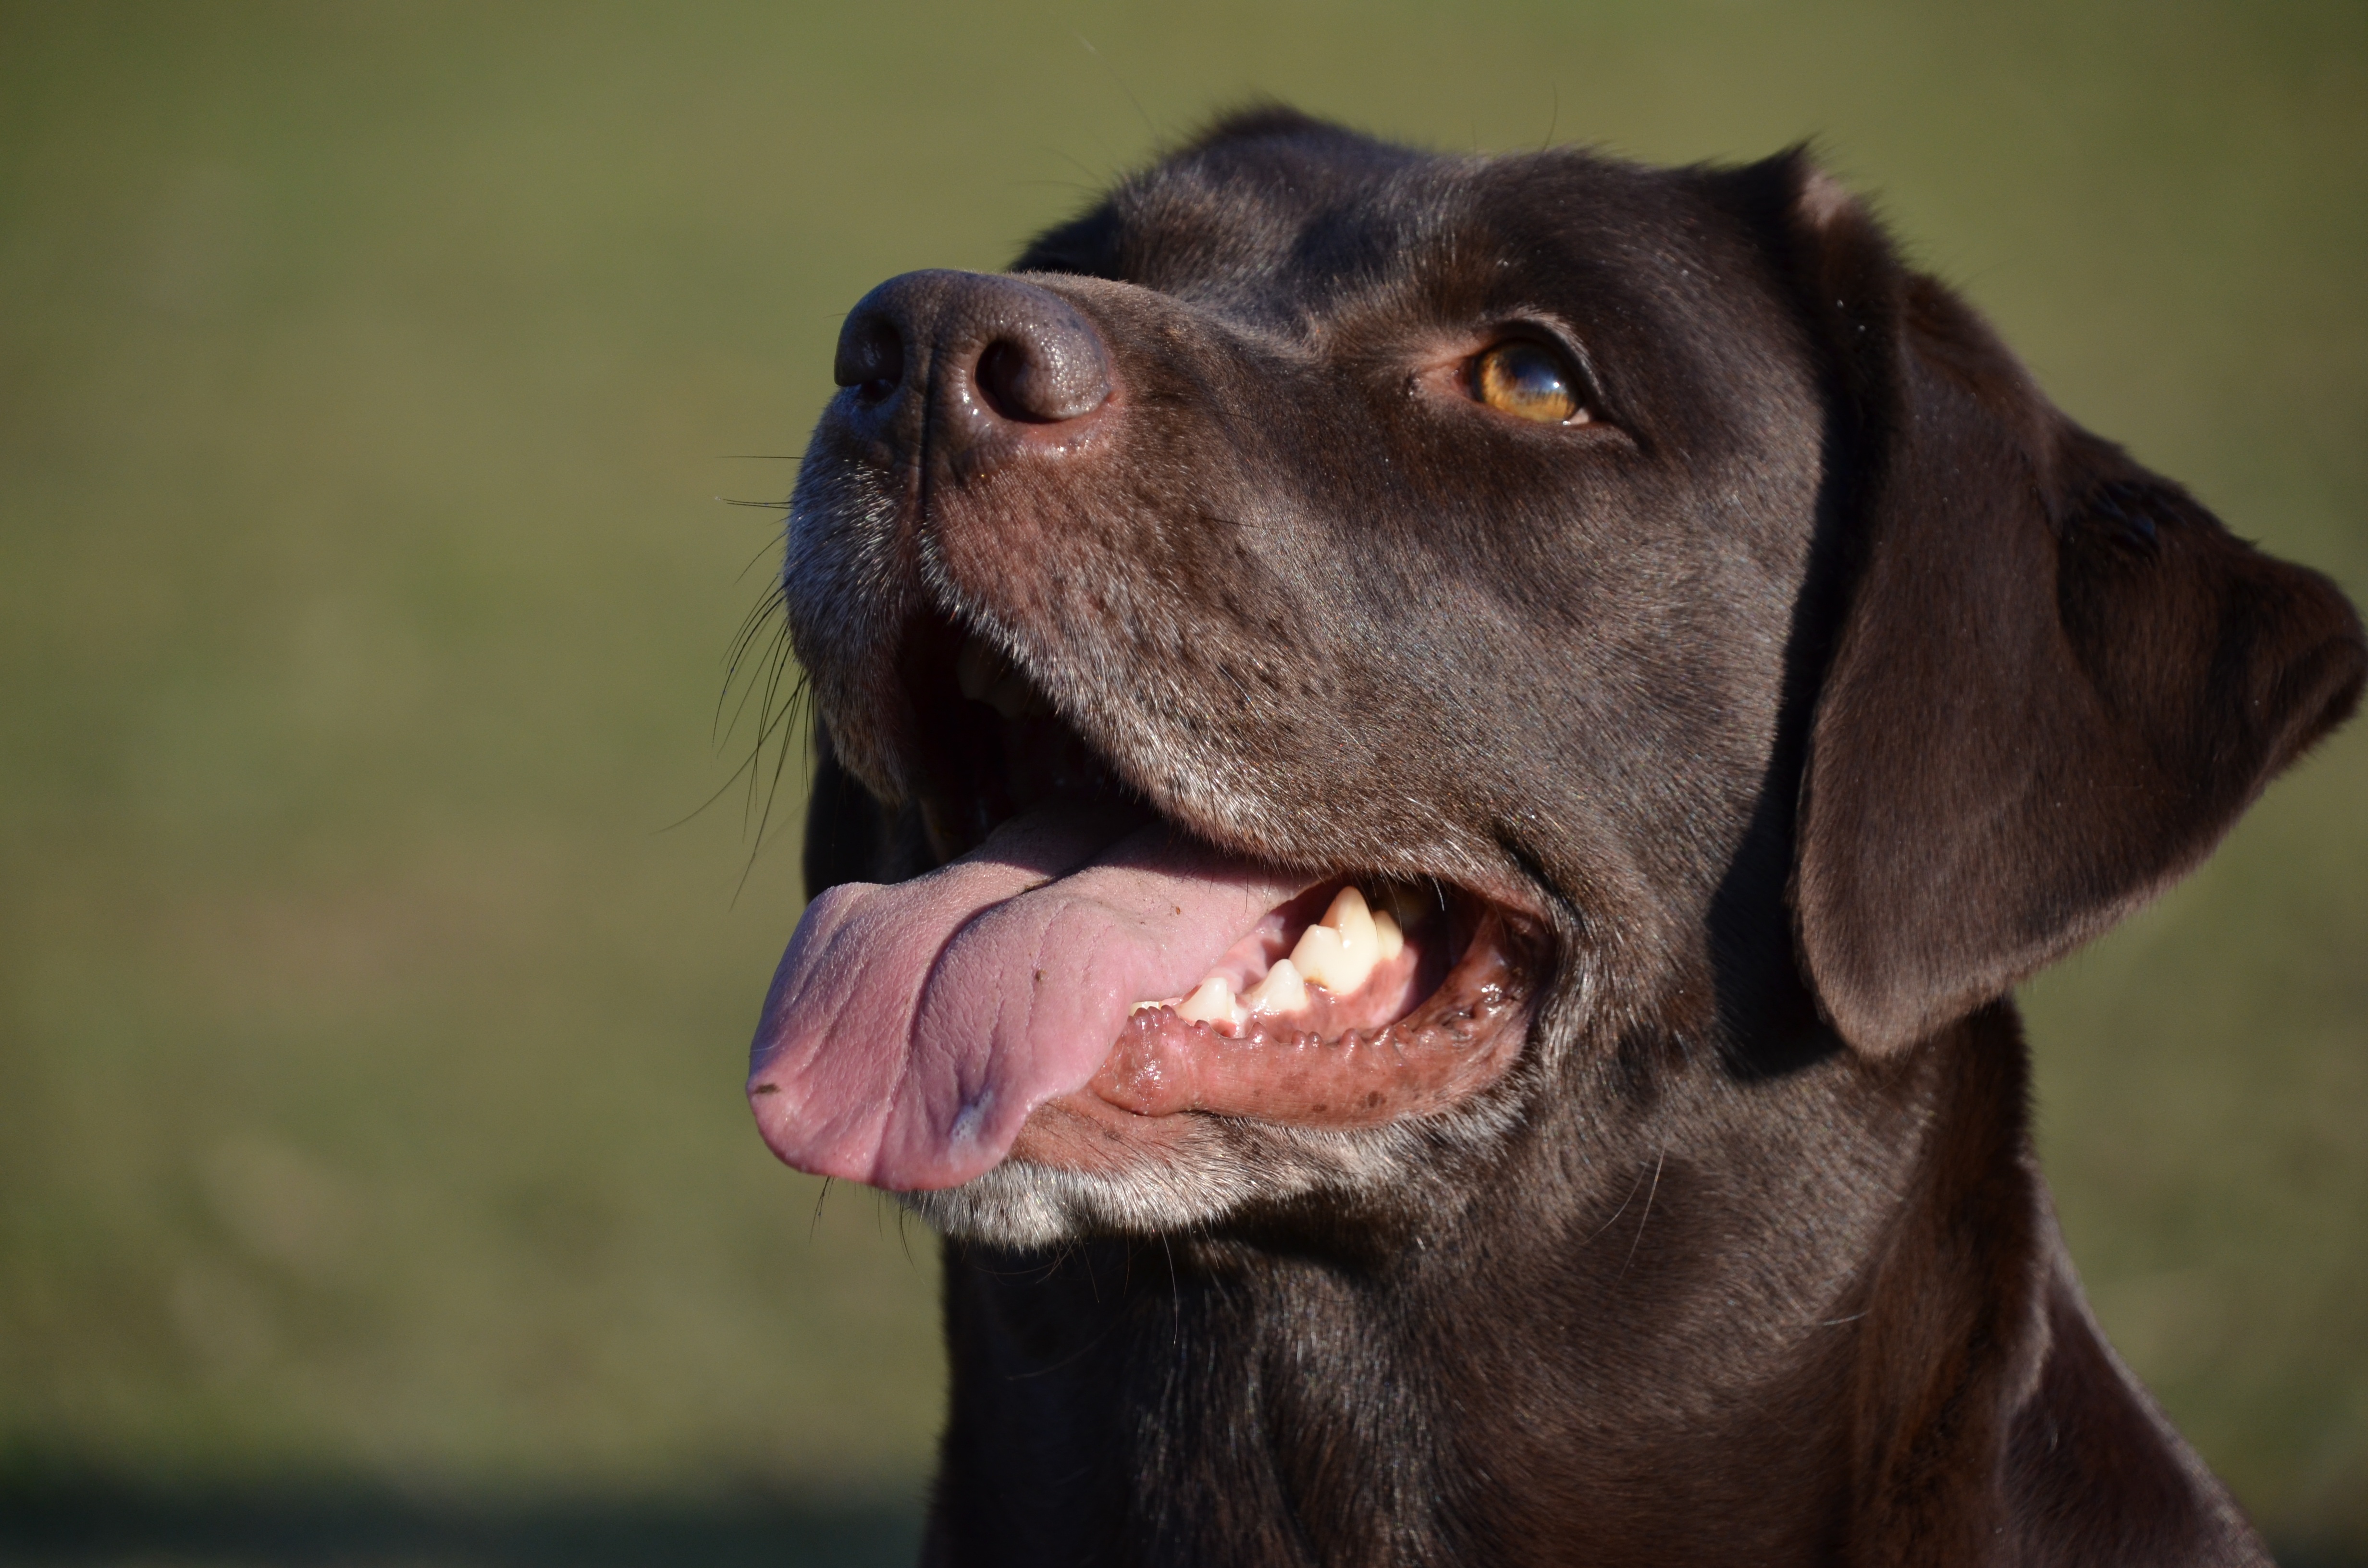
puppy, dog, animal, love, portrait, mammal, smile, playful, face, nose, snout, happy, happiness, head, vertebrate, labrador retriever, labrador, dog breed, retriever, happy dog, dog like mammal